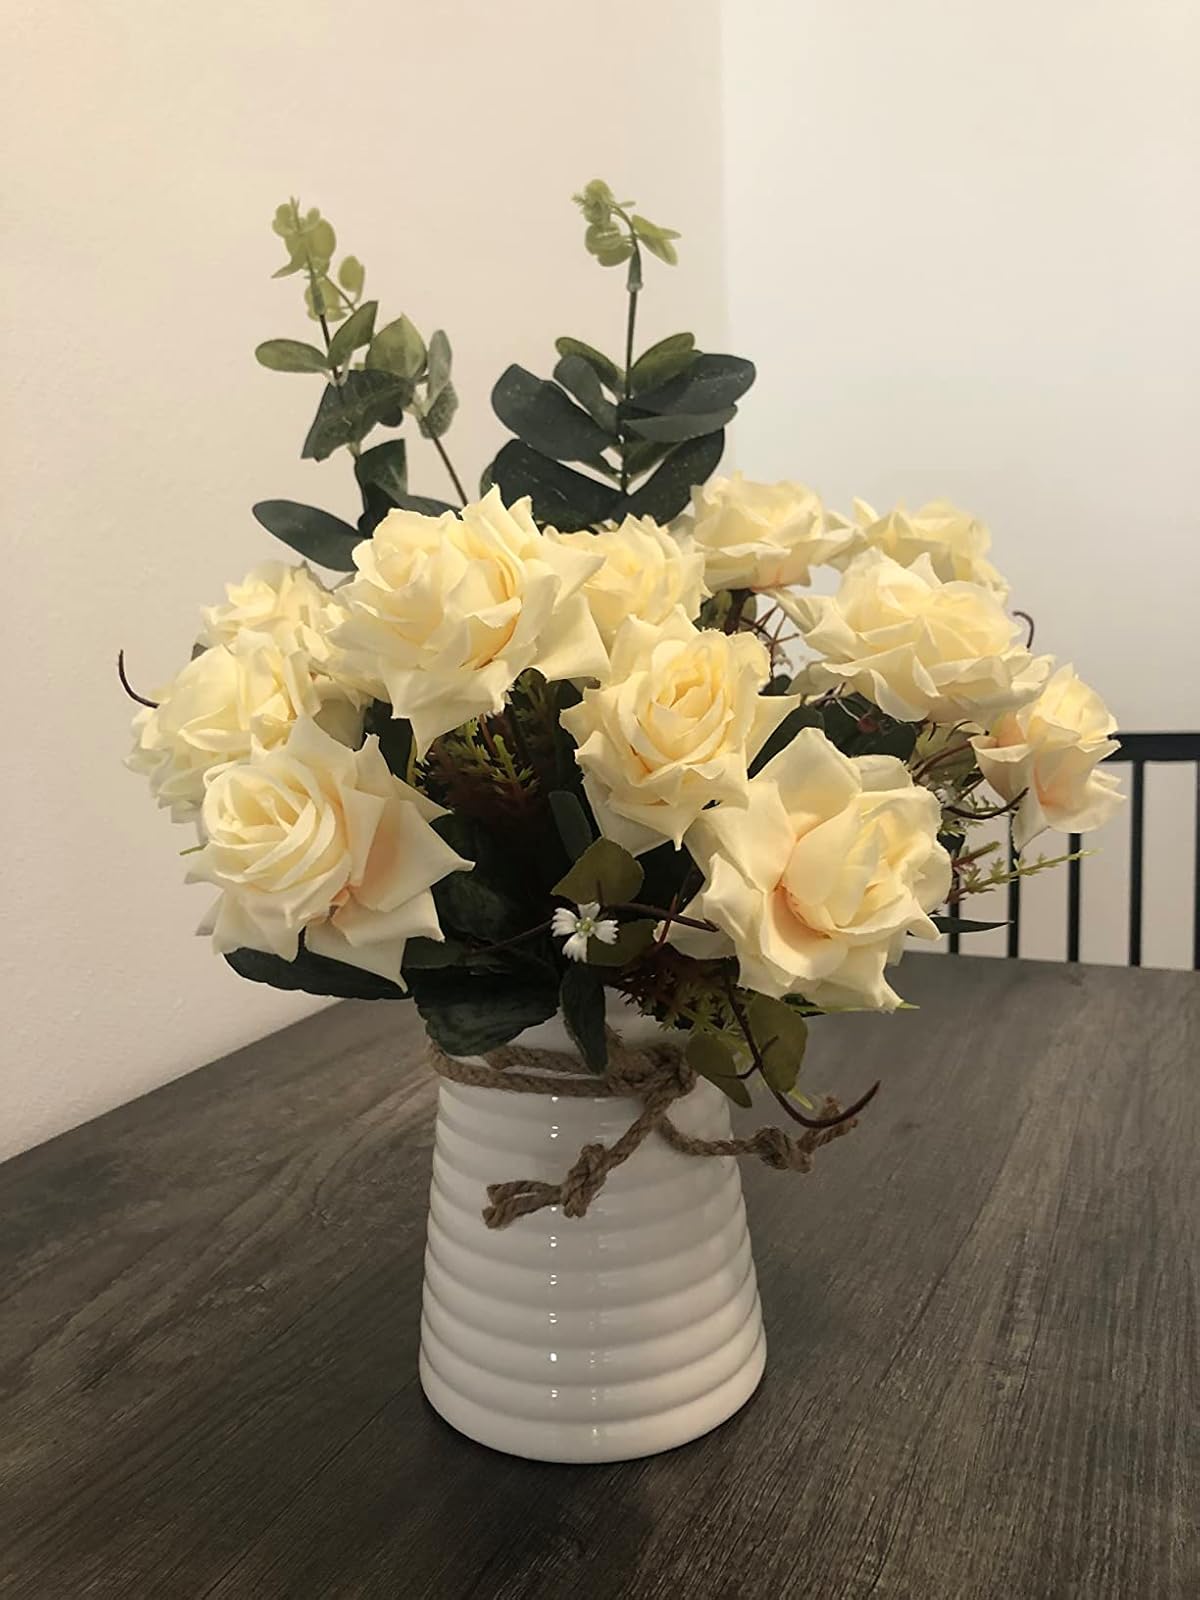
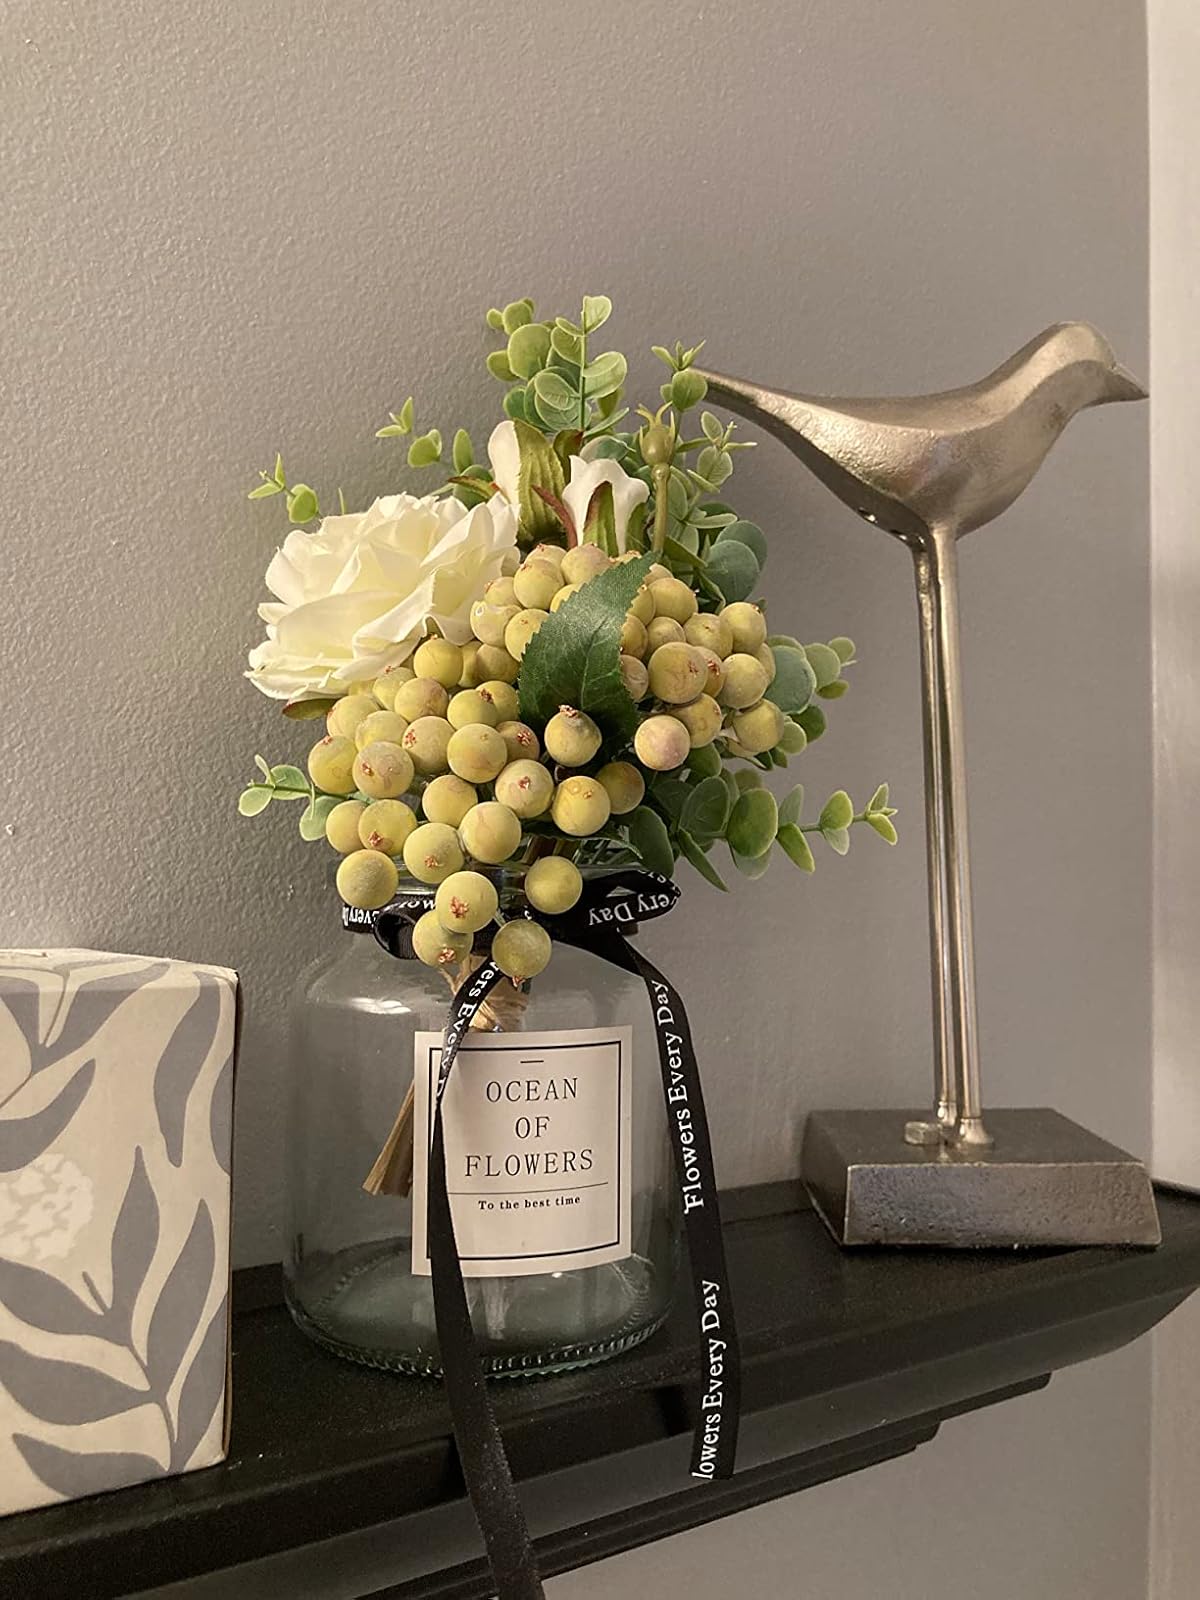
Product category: vase
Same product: no